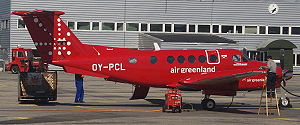
Air Greenland / Flåde / Fastvinget flåde
Der udføres vedligeholdelse på Beechcraft King Air, "Amaalik" på flyselskabets base i Nuuk Lufthavn.
Air Greenland A/S er et grønlandsk flyselskab og landets flag carrier. Det ejes af Grønlands Selvstyre. Selskabet har hovedkvarter i Nuuk og 648 ansatte i hele koncernen pr. december 2013.